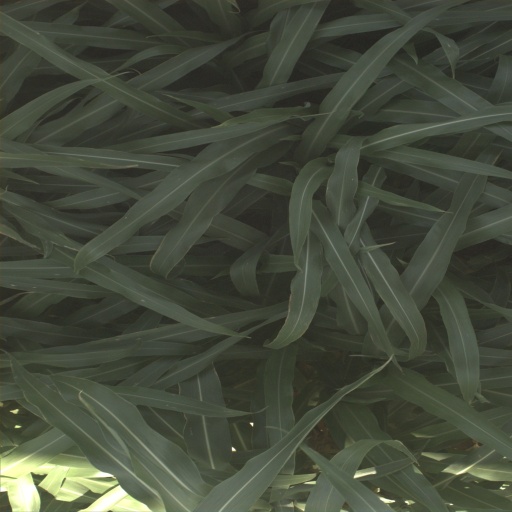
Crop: sorghum